The New Girls

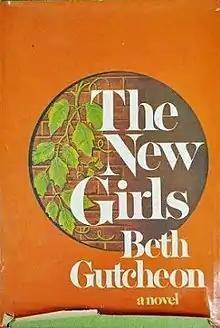
First edition (publ. G. P. Putnam's Sons)

The novel, which describes the experiences of five young women in 1960s America, was based on Gutcheon's experiences at Miss Porter's School. Some characters experience anorexia over the course of the novel. It also describes the head of school's adverse reaction to the use of the term "diaphragm" in a student play.